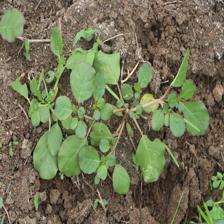
Label: BroadLeafWeed